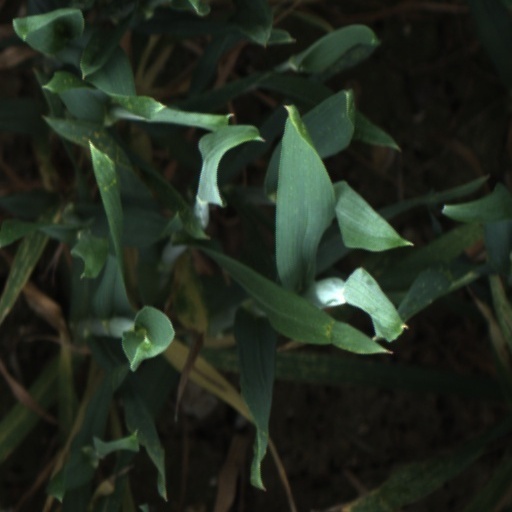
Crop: wheat